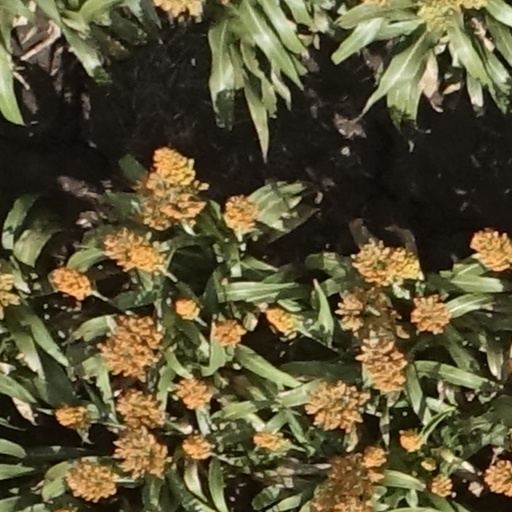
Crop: sorghum